Real-time computer graphics

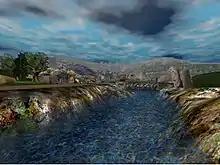
Virtual reality render of a river from 2000

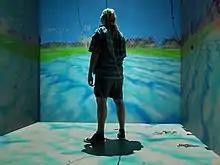

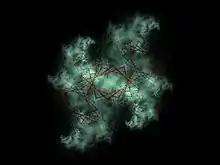
Music visualizations are generated in real-time.

Real-time computer graphics or real-time rendering is the sub-field of computer graphics focused on producing and analyzing images in real time. The term can refer to anything from rendering an application's graphical user interface (GUI) to real-time image analysis, but is most often used in reference to interactive 3D computer graphics, typically using a graphics processing unit (GPU). One example of this concept is a video game that rapidly renders changing 3D environments to produce an illusion of motion.